History of industrialisation

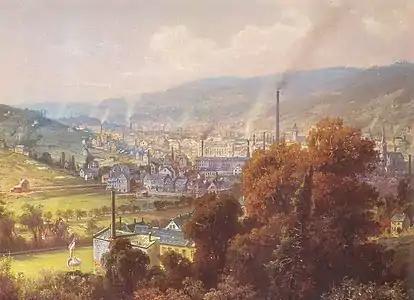
Early industrialisation in Germany, the city of Barmen in 1870. Painting by August von Wille.

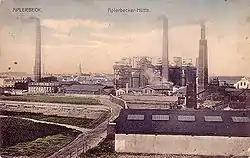
Aplerbecker Hütte, an industrialised area of Dortmund, Germany,

The United Kingdom was the first country in the world to industrialise. In the 18th and 19th centuries, the UK experienced a massive increase in agricultural productivity known as the British Agricultural Revolution, which enabled an unprecedented population growth, freeing a significant percentage of the workforce from farming, and helping to drive the Industrial Revolution.